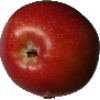
Label: Apple Braeburn 1